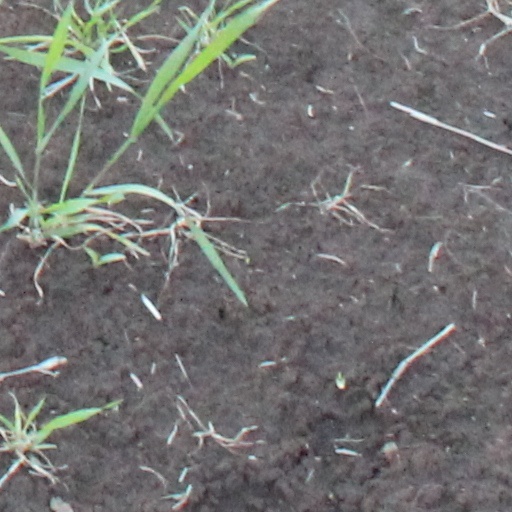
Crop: wheat